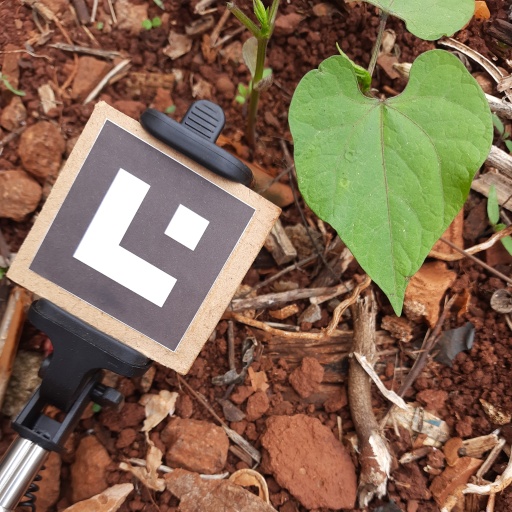
Observations: wavy surface, no eating holes, under shade